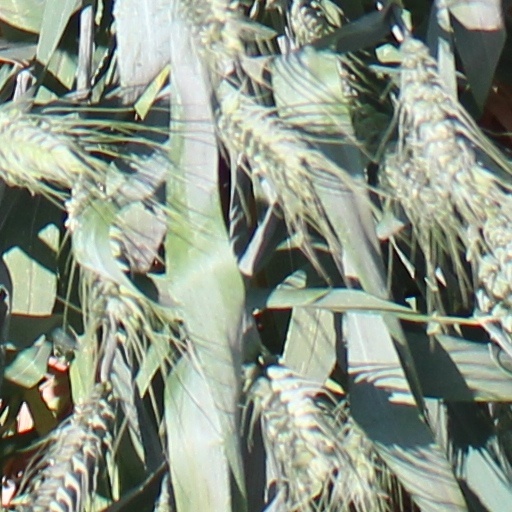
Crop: wheat